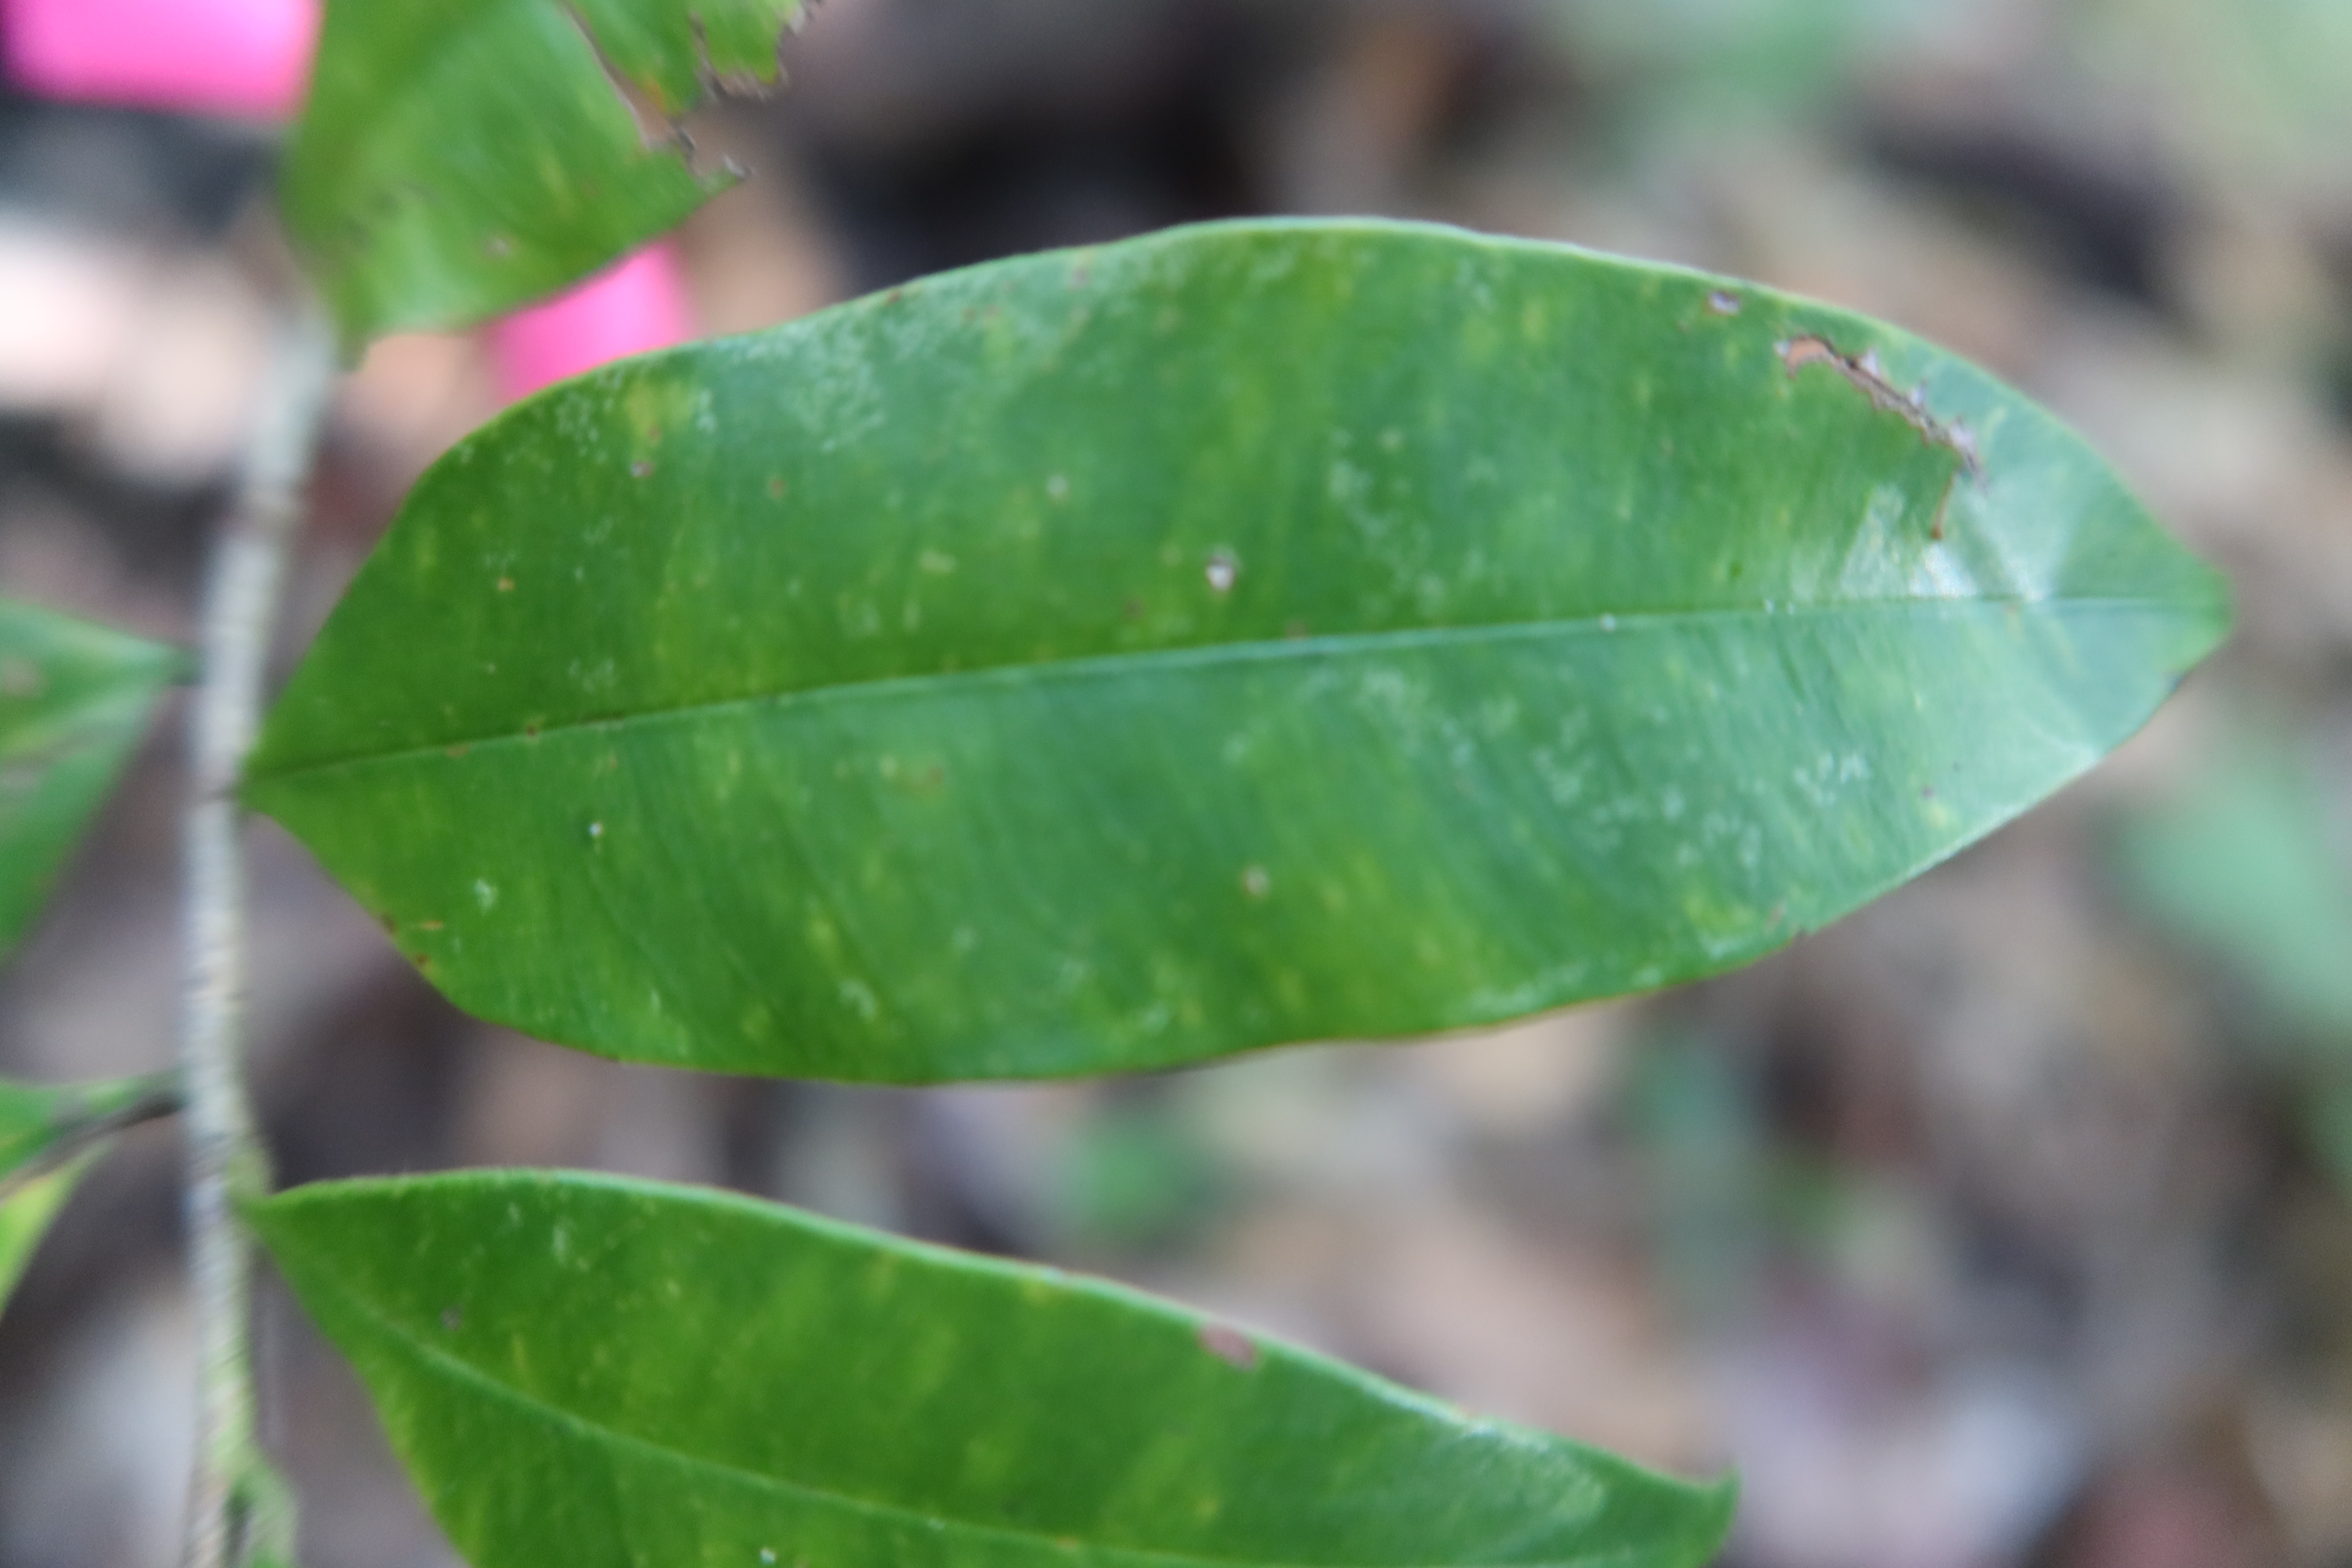
Label: Brown spots